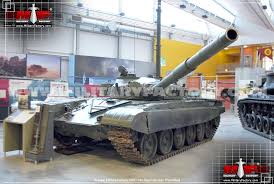
Label: T-72